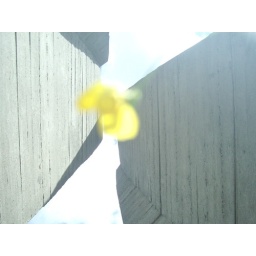
Yellow flower in center of walls